Gerard Casey (Irish republican)

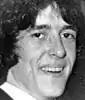
Gerard Casey on an unknown date

Gerard Casey (c. 1960 – 4 April 1989) was a member of the 1st North Antrim Brigade of the Provisional Irish Republican Army.